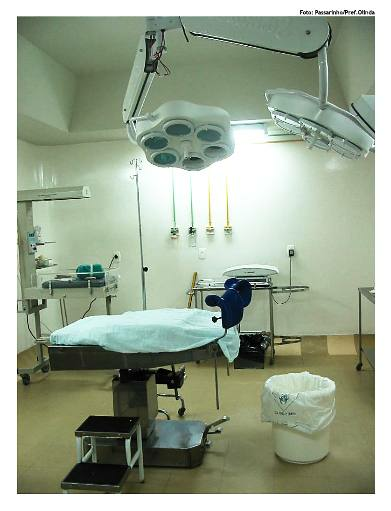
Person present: No